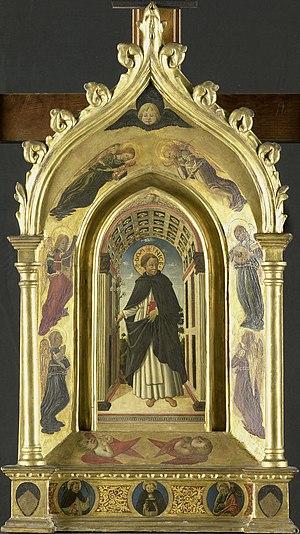
Cette liste comprend un choix de peintures italiennes conservées au Rijksmuseum Amsterdam.
« Maître de l'Épiphanie de Fiesole » est un maître anonyme peintre florentin du Quattrocento.